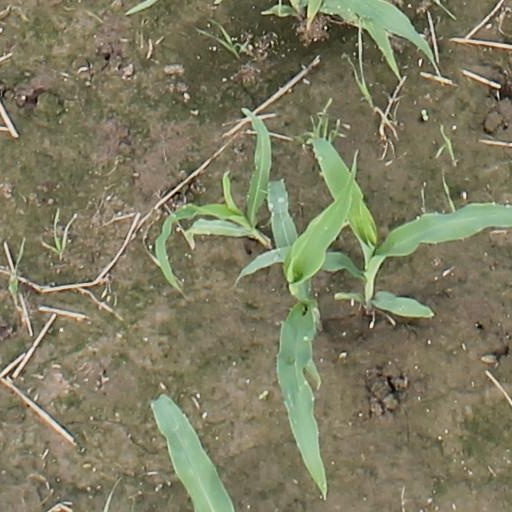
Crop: maize; corn